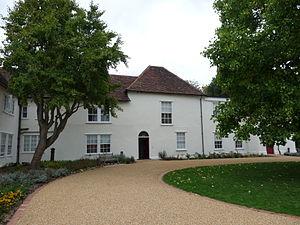
Il existe plus de 9 000 bâtiments classés Grade I et 20 000 bâtiments classés Grade II * en Angleterre. Cette page est une liste de ces bâtiments du borough londonien de Barking et Dagenham.